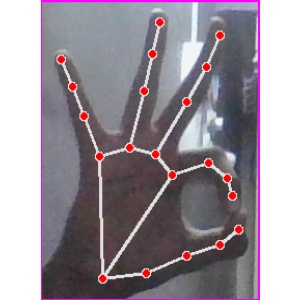
अक्षर: ण